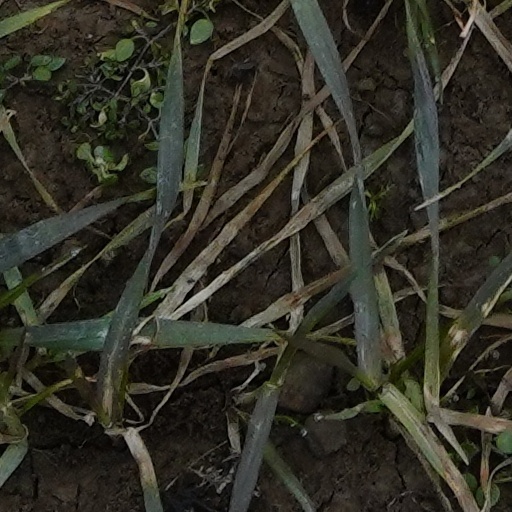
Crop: wheat